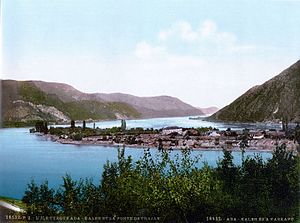
Ada Kaleh
Et andet view af øen
Ada Kaleh var en lille ø i Donau, som var bosat af tyrkere, og blev oversvømmet, da der i 1970 blev opført et vandkraftværk ved Jernporten. Øen lå ca. 3 km nedenfor Orşova og var 1,75 km lang og 0,4-0,5 km bred. Stedet er nu beliggende på grænsen mellem Rumænien og Serbien